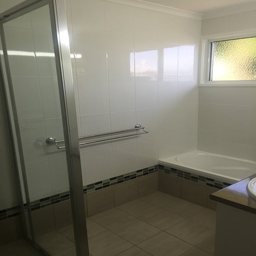
view of the bathroom after renovation